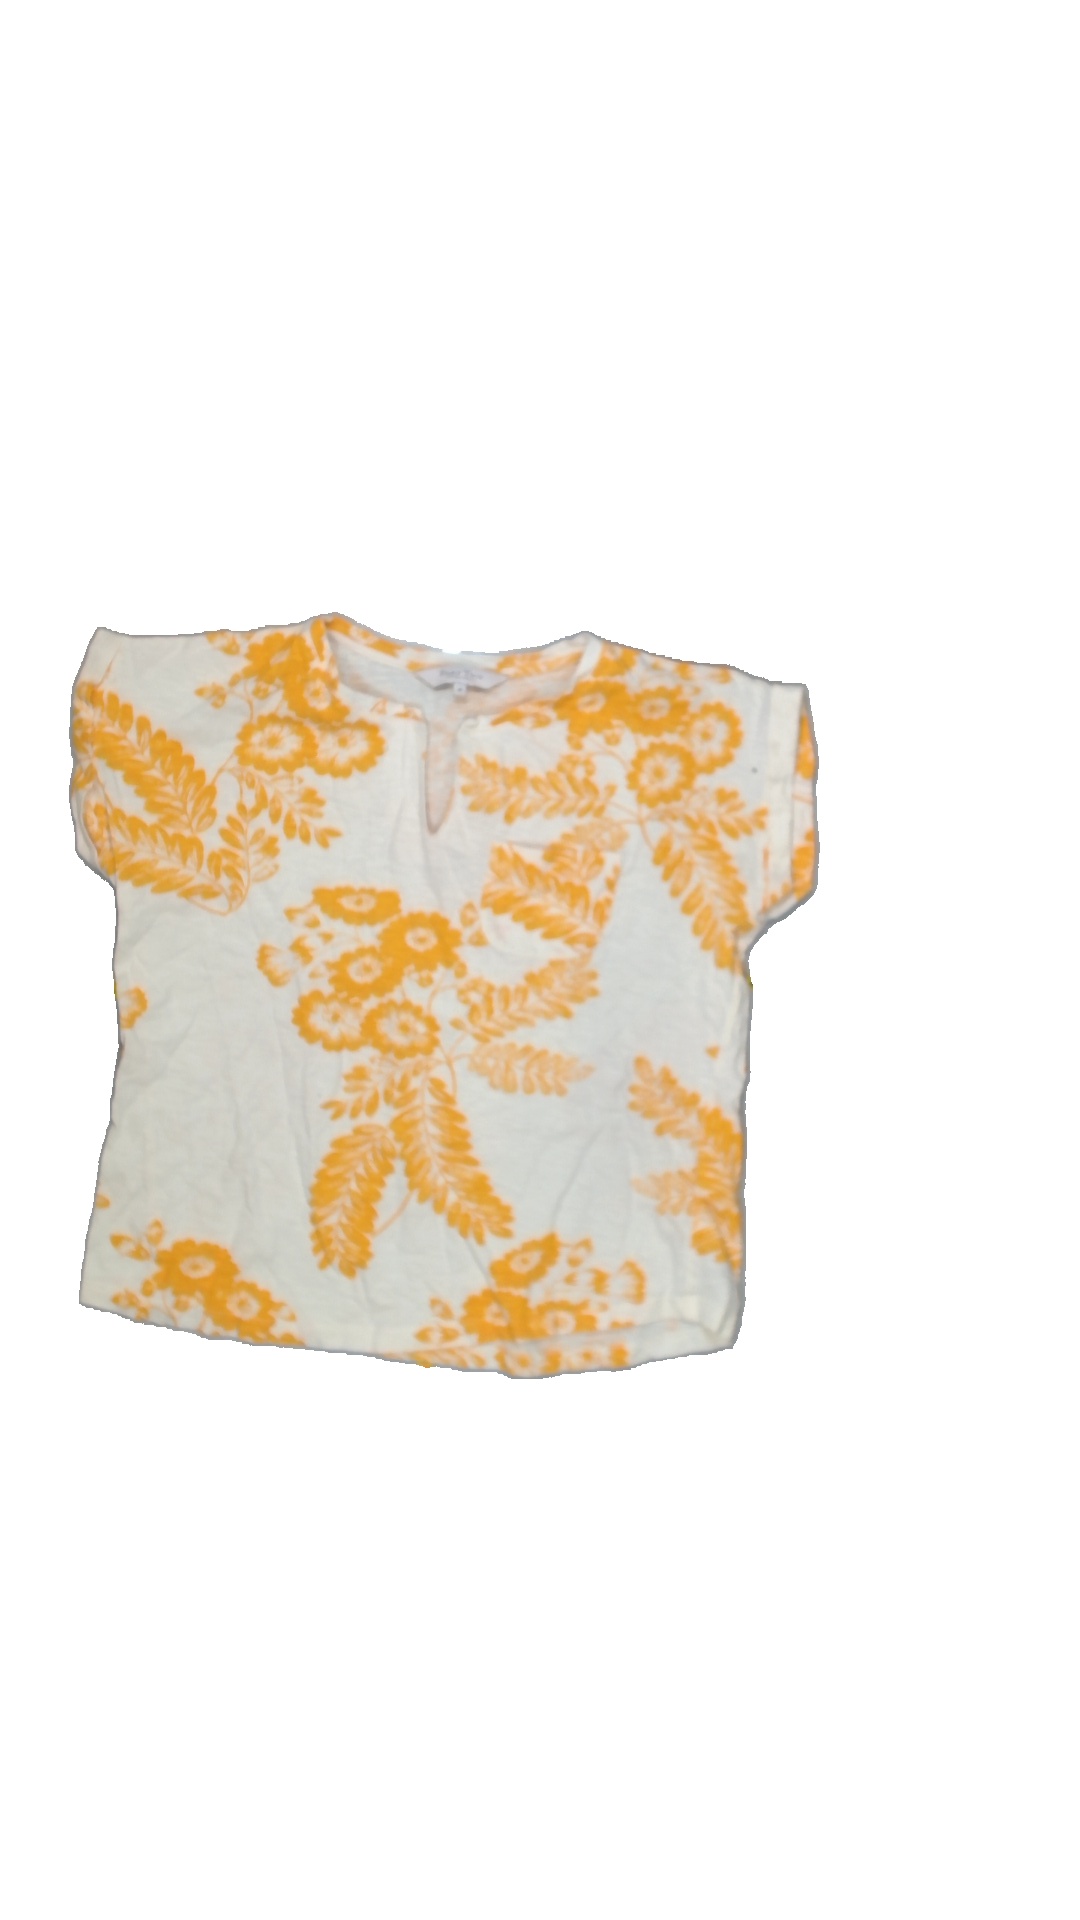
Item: T-shirt (Ladies)
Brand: Part Two
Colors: Yellow, White
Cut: C-collar, Regular
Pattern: Floral print
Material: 100%cotton
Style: No trend
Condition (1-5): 3
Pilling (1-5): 4
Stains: Yes
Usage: Export
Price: <50